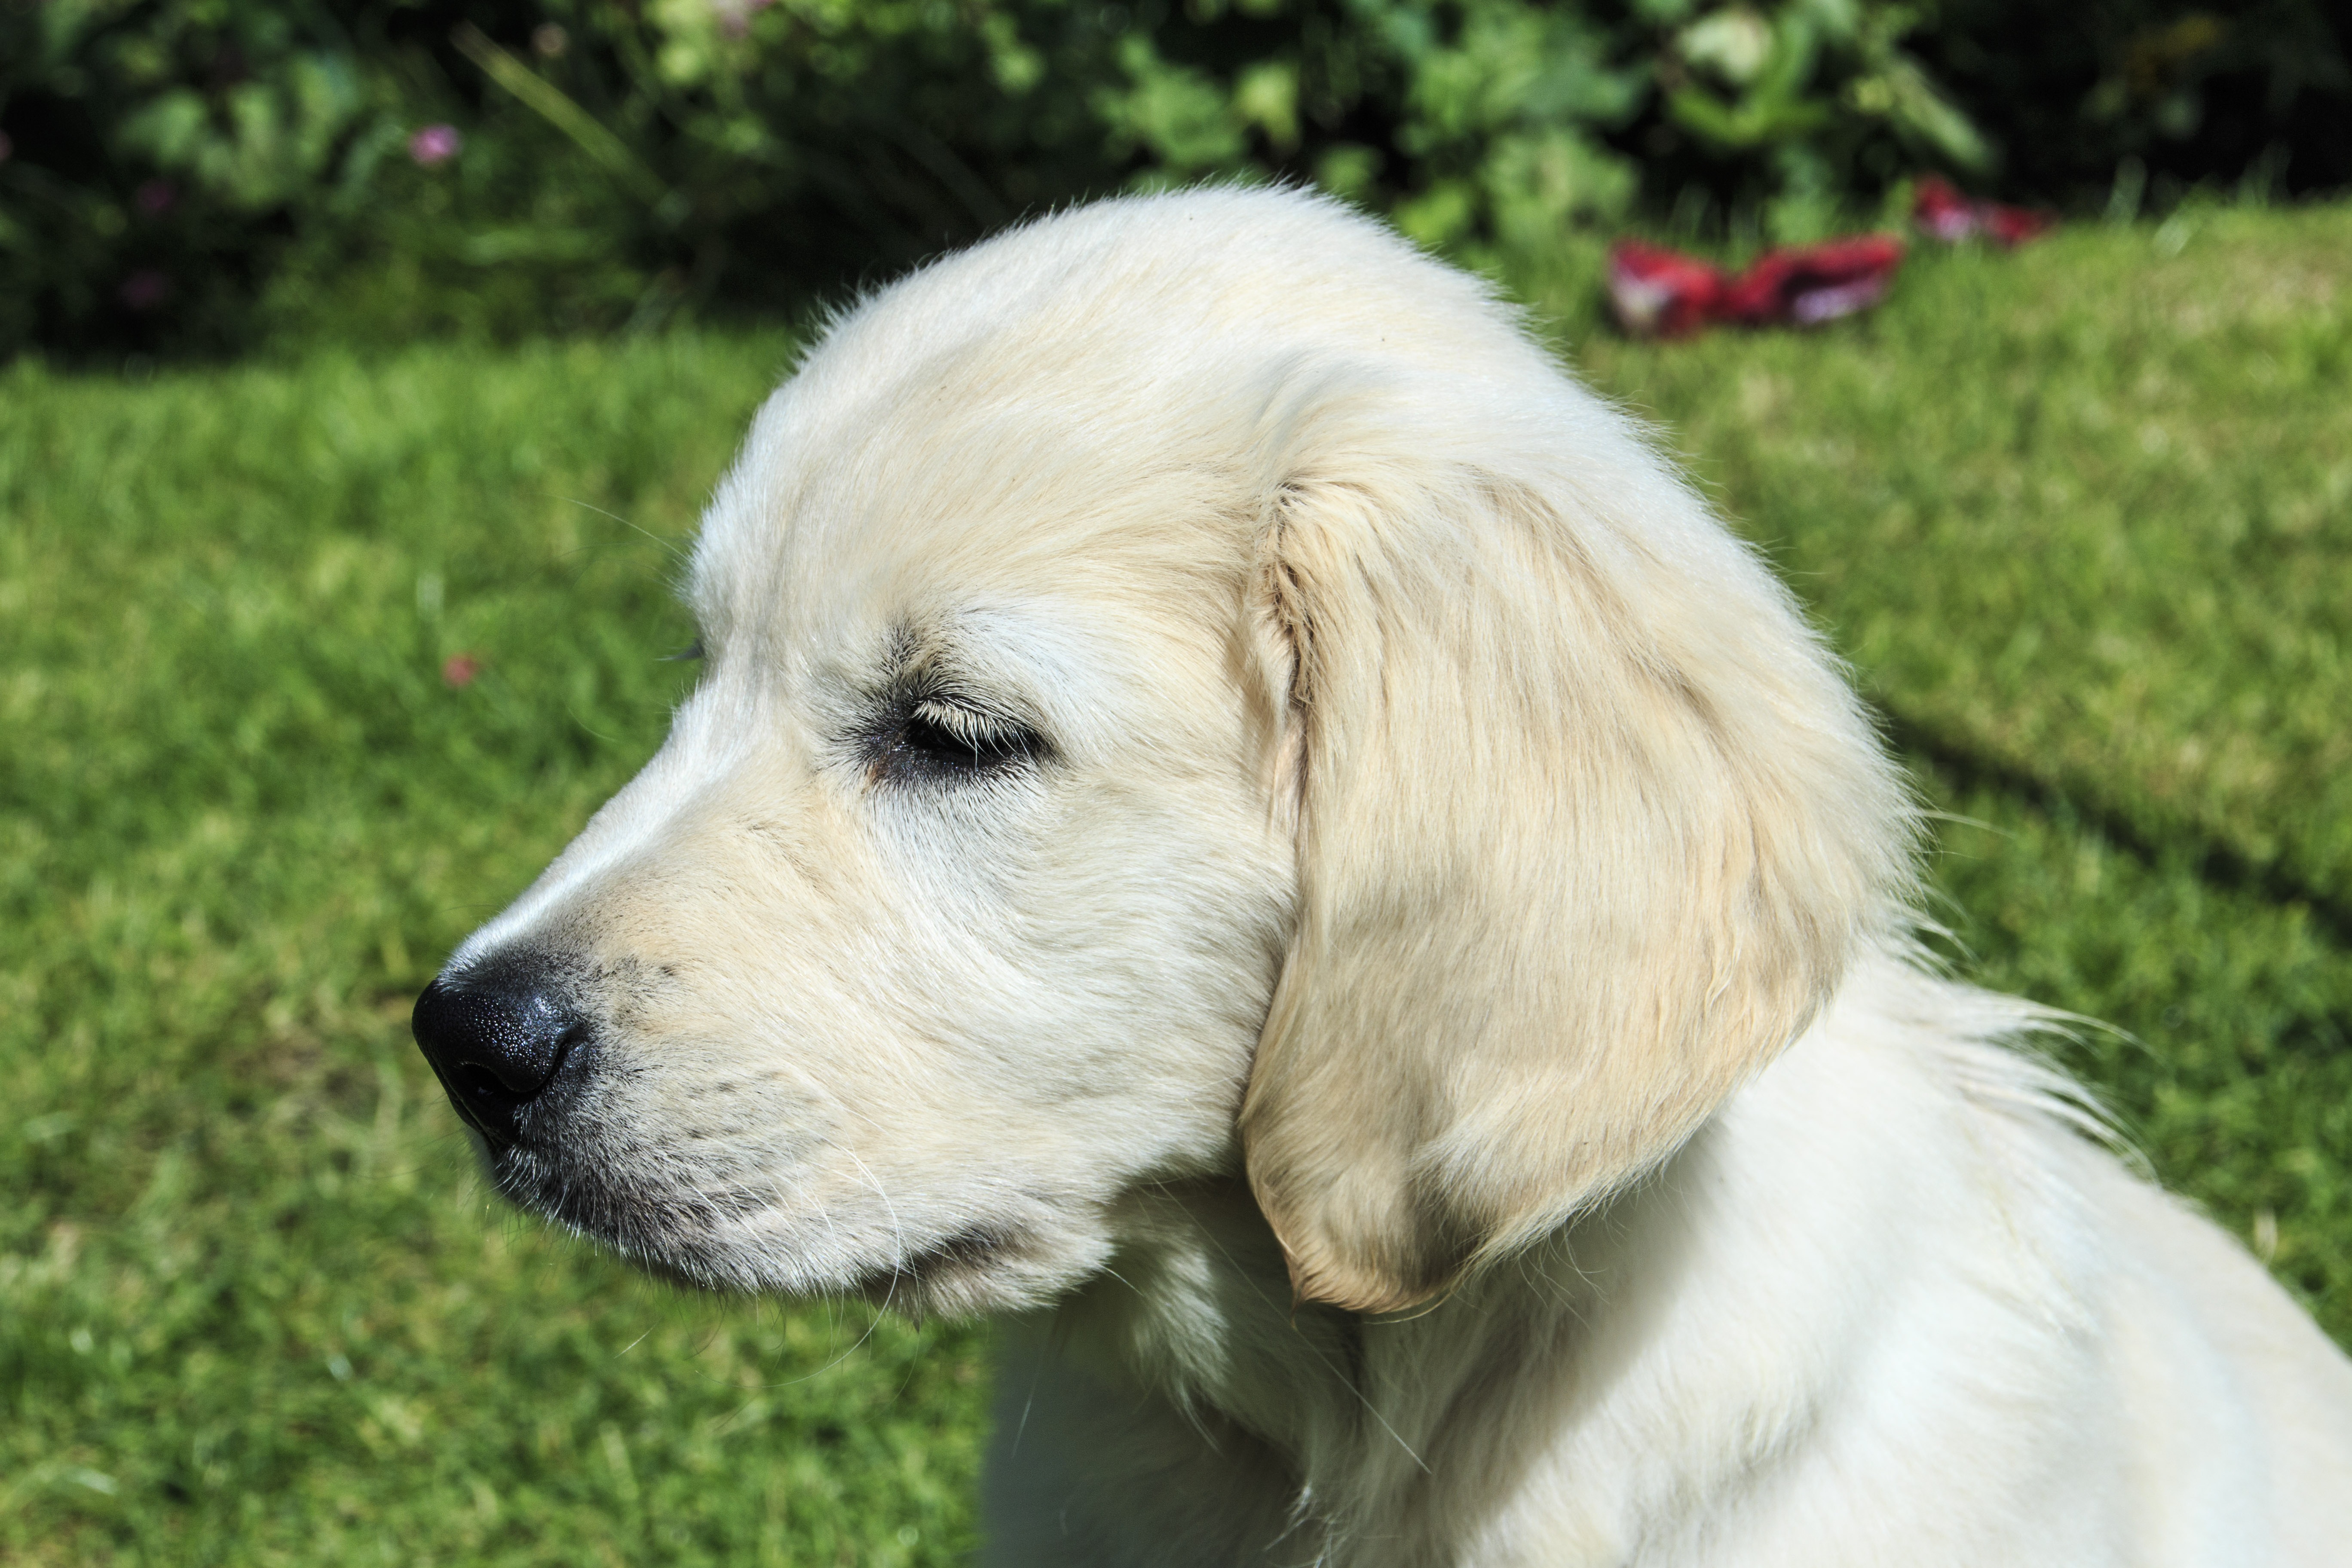
puppy, dog, golden, mammal, golden retriever, vertebrate, labrador retriever, dog breed, retriever, puppies, dog like mammal, carnivoran